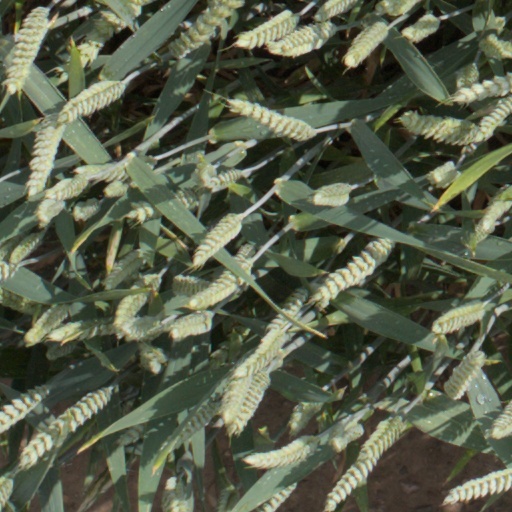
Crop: wheat